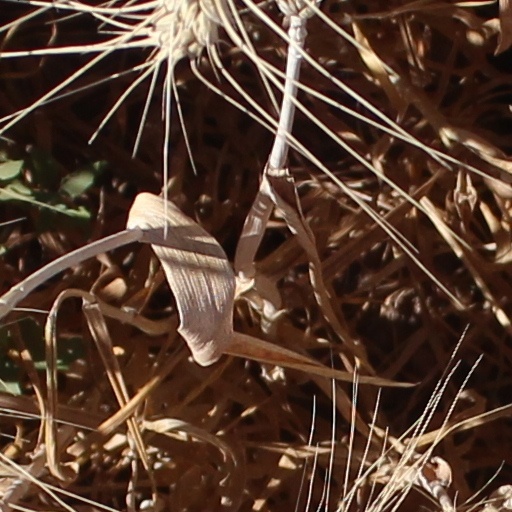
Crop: wheat